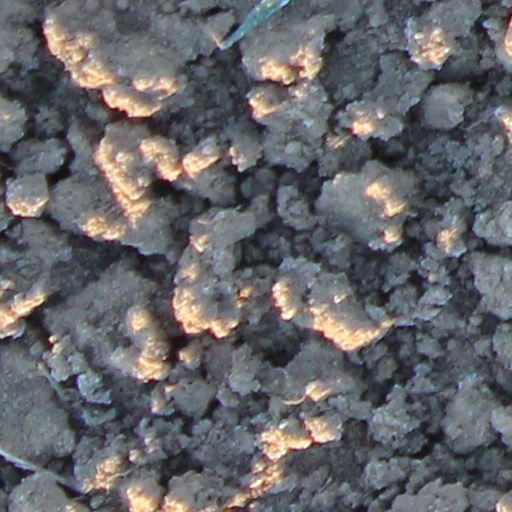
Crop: wheat